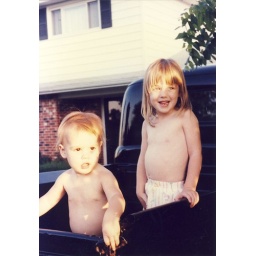
leah and me in the back of that old black truck grandpa ken used to have